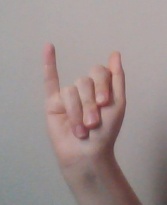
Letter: meem